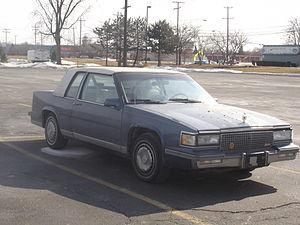
L'appellation DeVille a été utilisée pour beaucoup de modèles de la marque Cadillac.